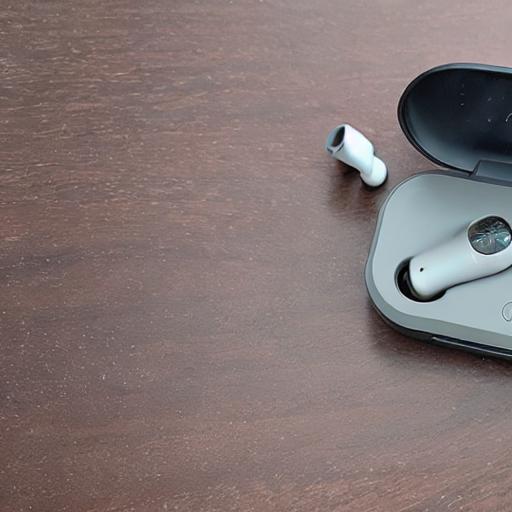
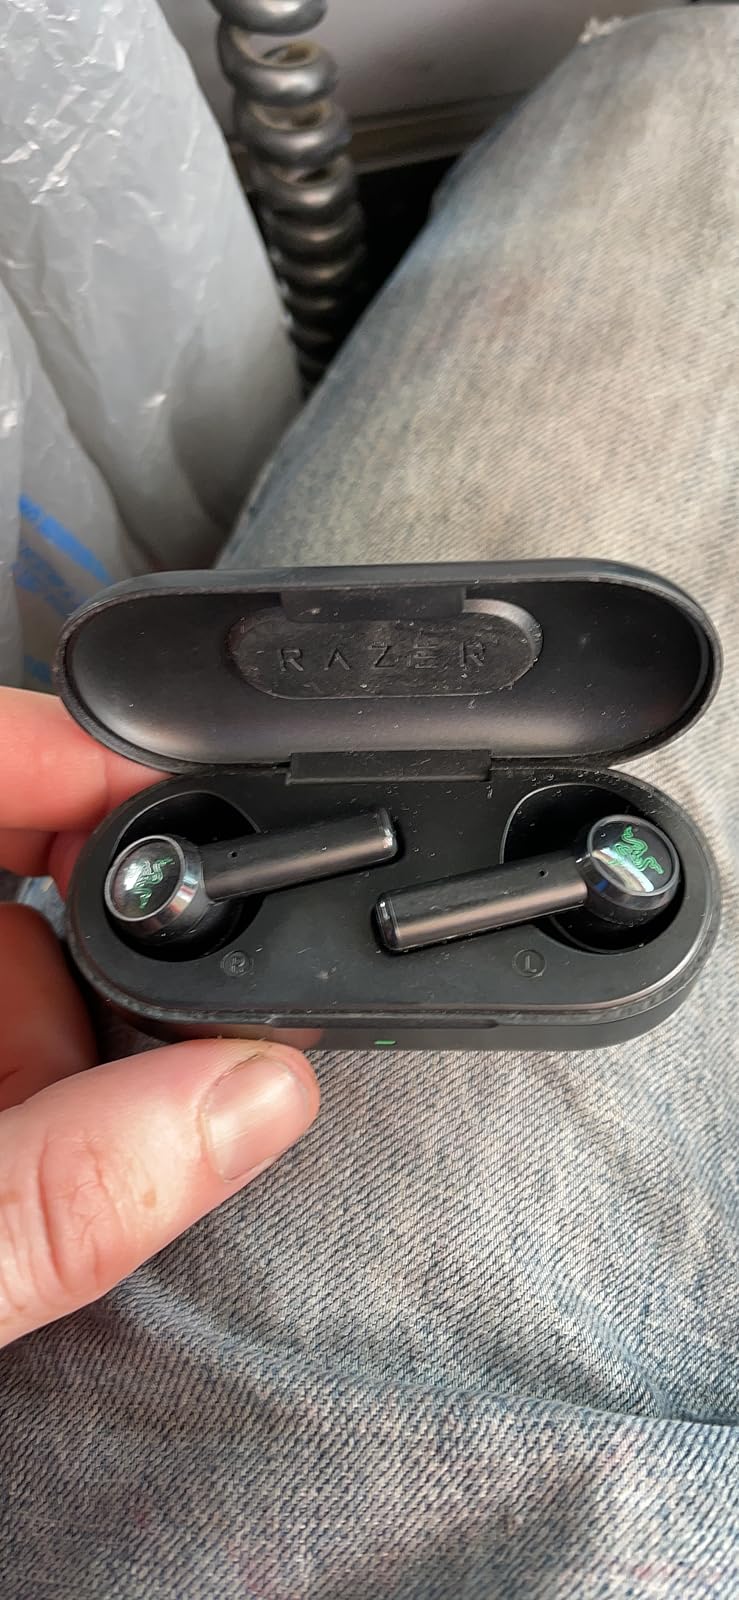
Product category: earbuds
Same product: no